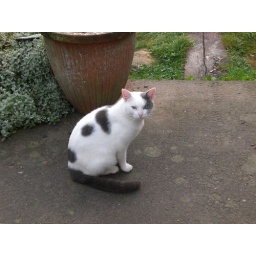
cat in gi's house